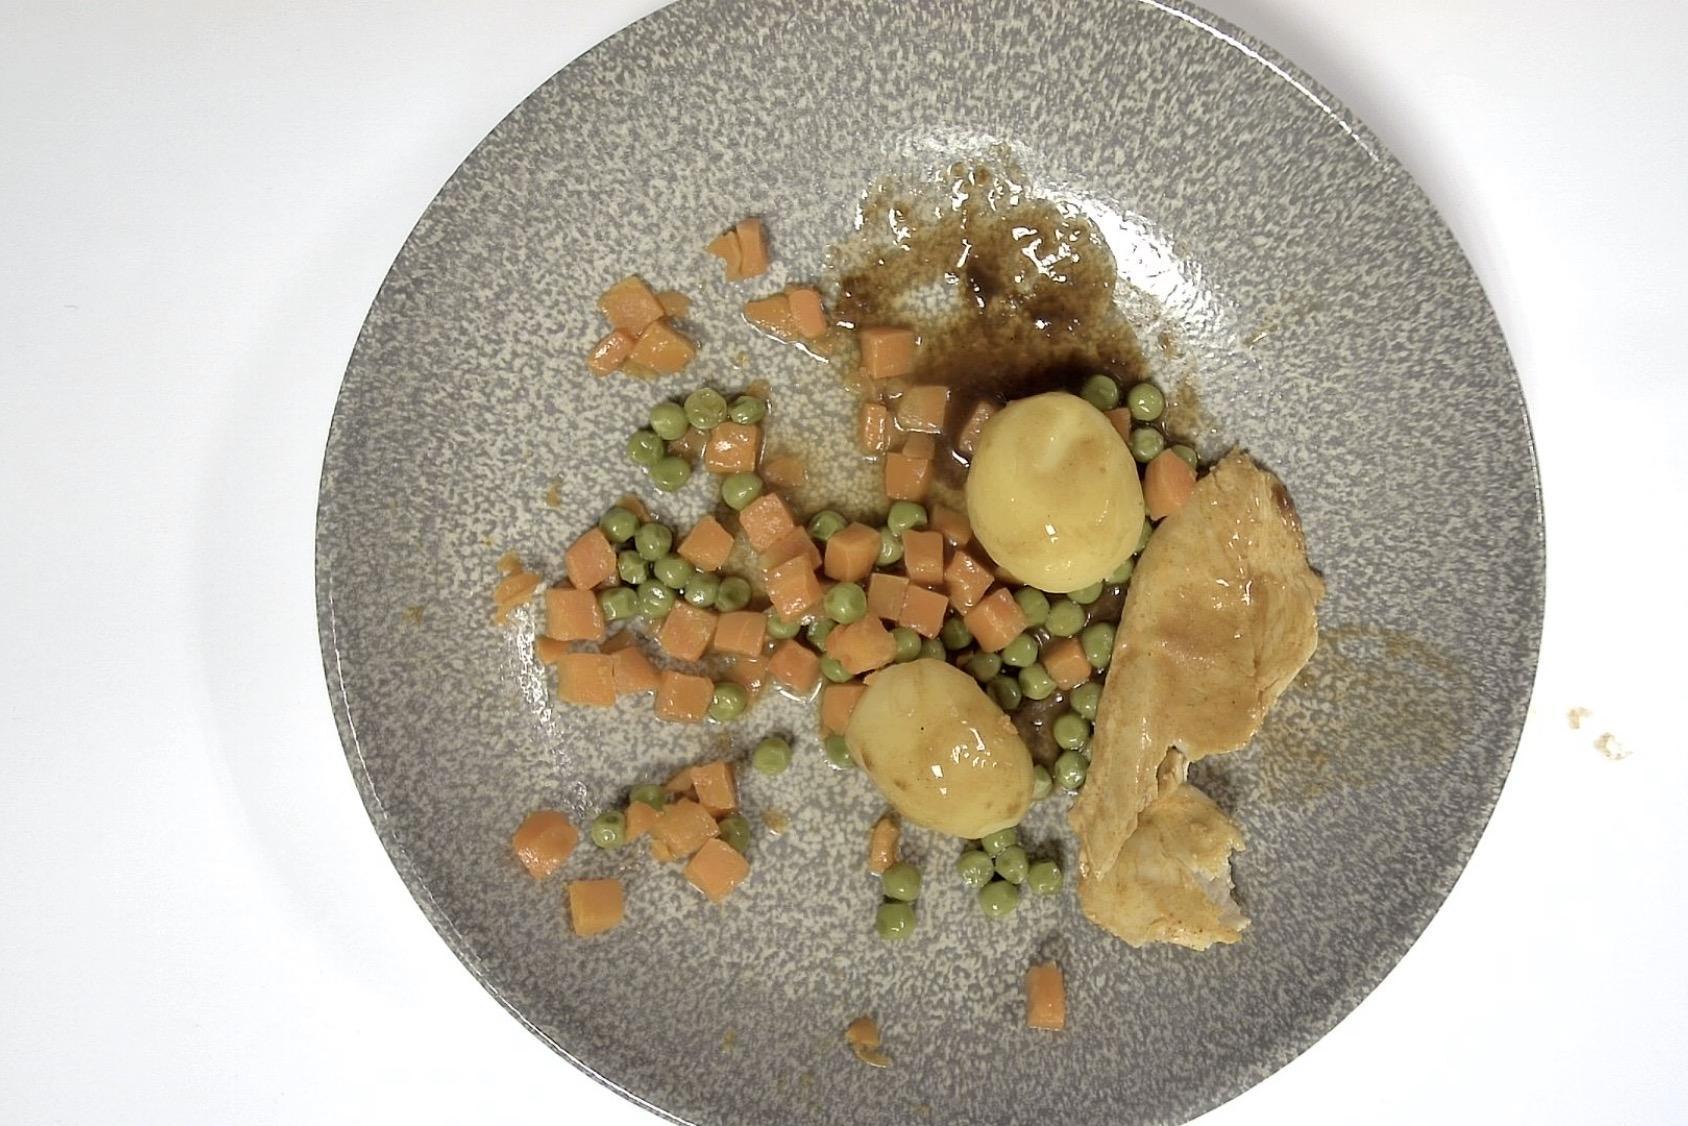
Dish: Hähnchen mit Kartoffeln , Erbsen Möhre und Braune Sauce
Portion size: Normale Portion
Ingredients: potatoes, peas, carrot, brown-sauce, chicken
Weight as served: 336 g
Energy as served: 234,940 kcal (983,980 kJ)
Fat: 4,603 g (saturated: 0,725 g)
Carbohydrates: 25,385 g (sugar: 8,252 g)
Protein: 20,962 g
Salt: 3,824 g
Weight after return: 166 g
Energy after return: 116,072 kcal